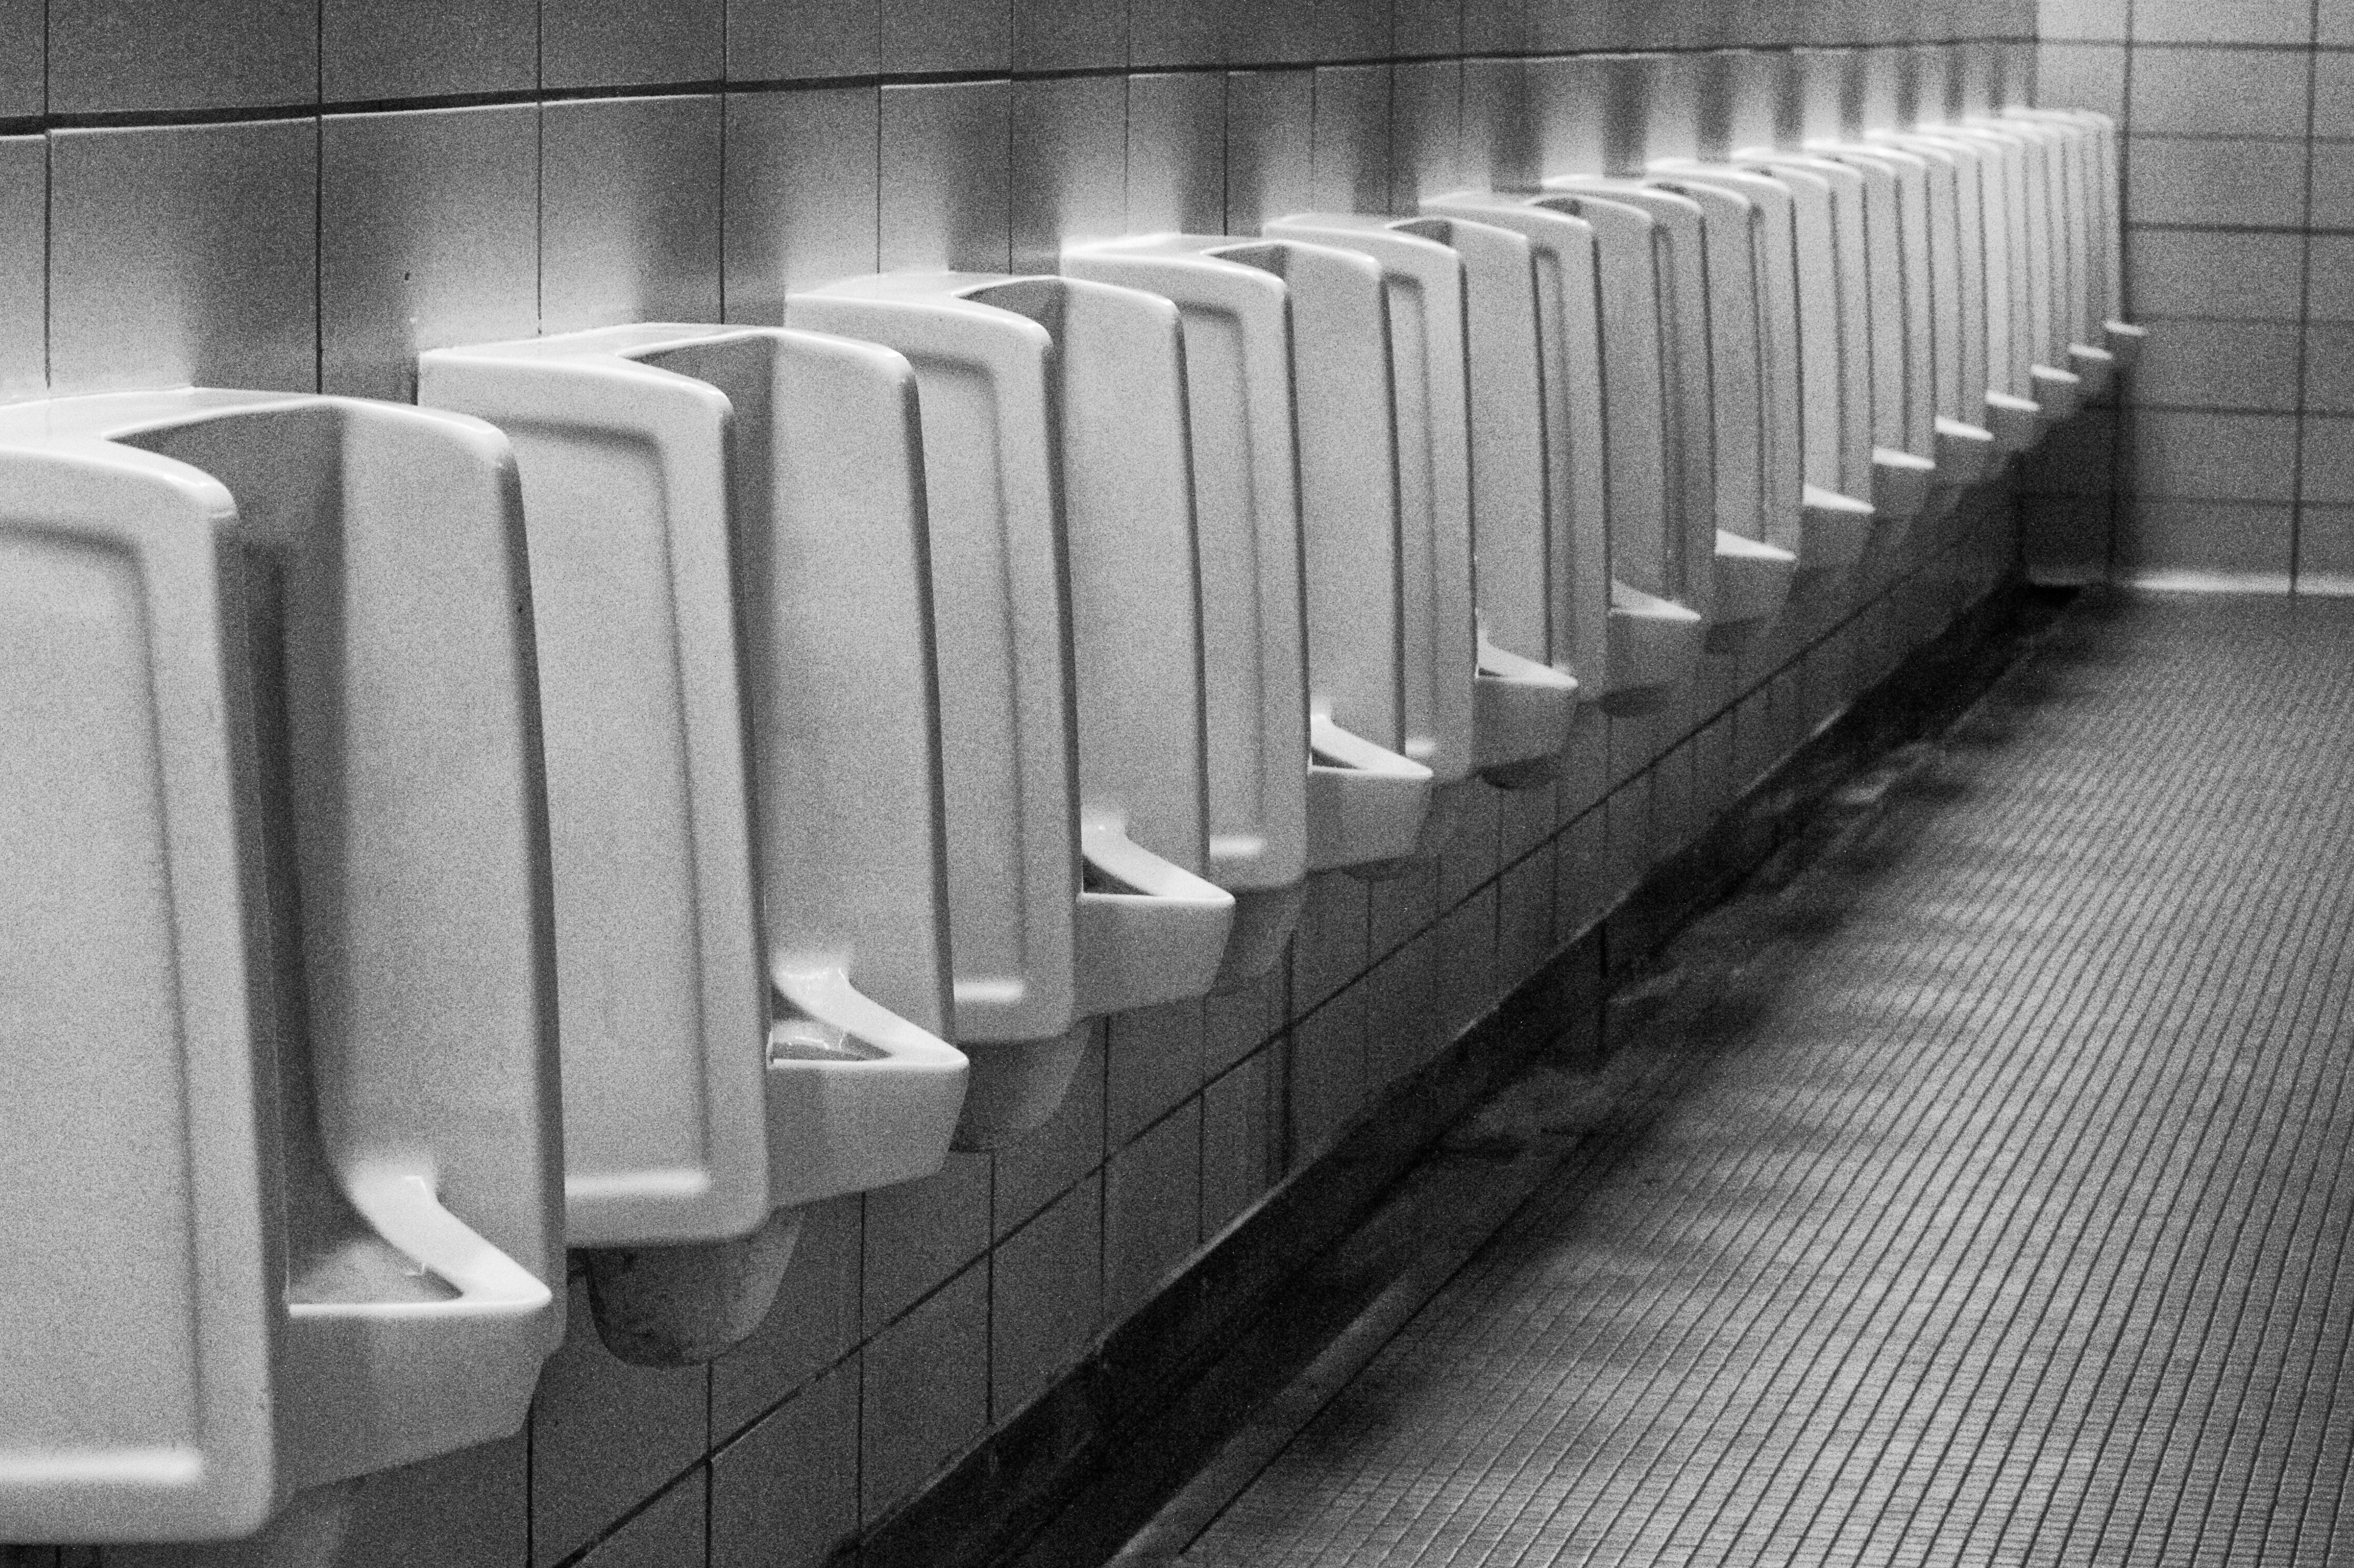
black and white, structure, white, wall, line, column, monochrome, handrail, stairs, shape, monochrome photography